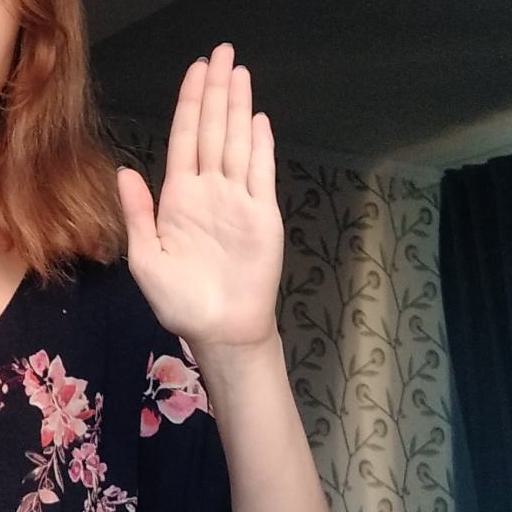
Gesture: stop